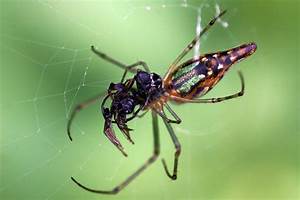
Label: spider